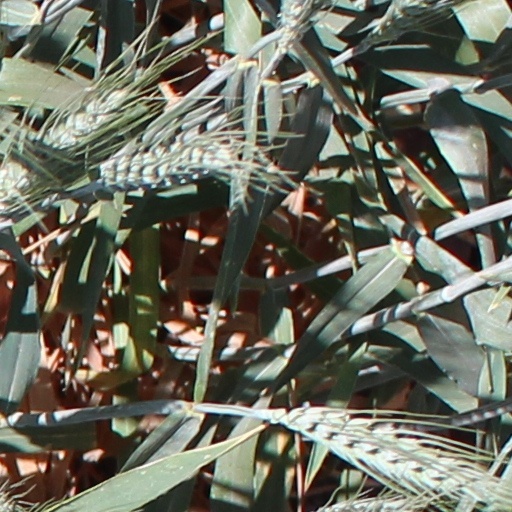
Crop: wheat